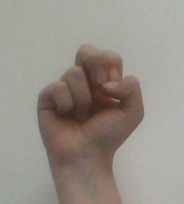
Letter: gaaf